Continuation War

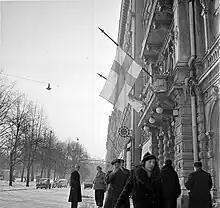
Finnish flags at half-mast in Helsinki on 13 March 1940 after the Moscow Peace Treaty became public

On 23 August 1939, the Soviet Union and Germany signed the Molotov–Ribbentrop Pact in which both parties agreed to divide the independent countries of Finland, Estonia, Latvia, Lithuania, Poland, and Romania into spheres of interest, with Finland falling within the Soviet sphere. One week later, Germany invaded Poland, leading to the United Kingdom and France declaring war on Germany. The Soviet Union invaded eastern Poland on 17 September. The Soviet government turned its attention to the Baltic states of Estonia, Latvia, and Lithuania, demanding that they allow Soviet military bases to be established and troops stationed on their soil. The Baltic governments acquiesced to these demands and signed agreements in September and October.